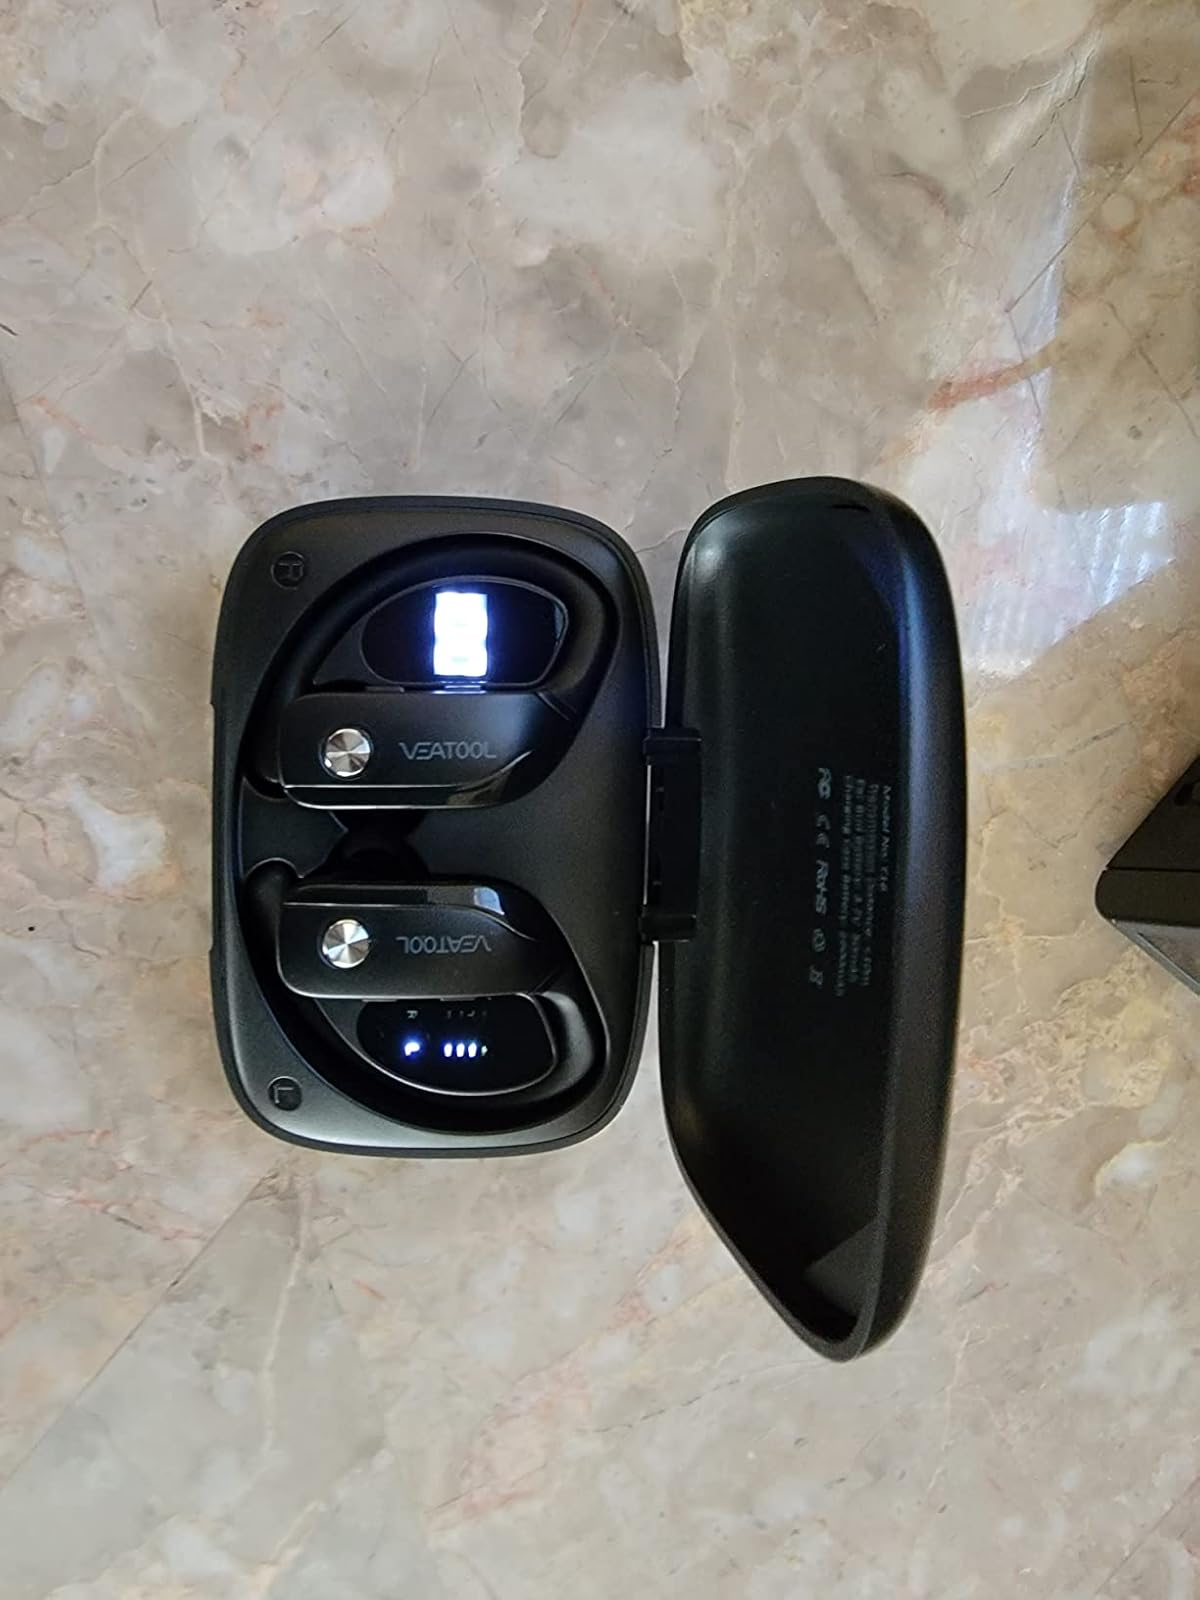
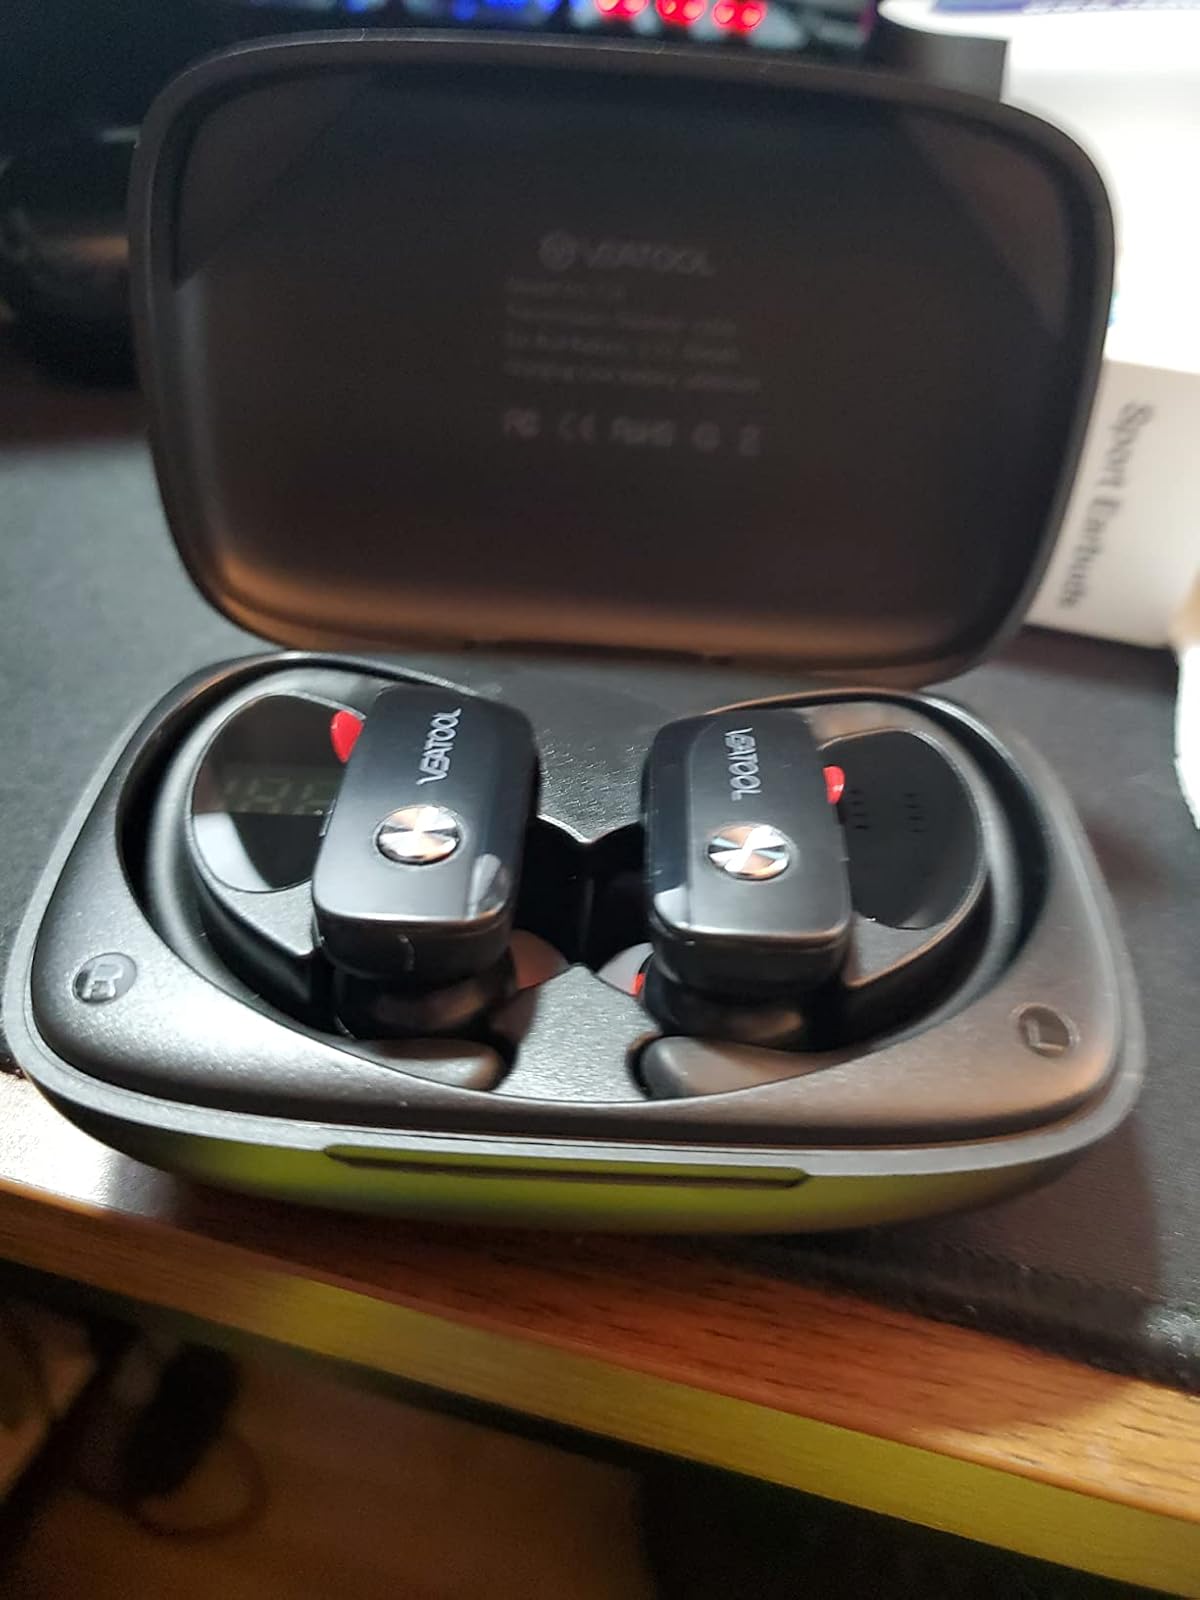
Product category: earbuds
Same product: yes